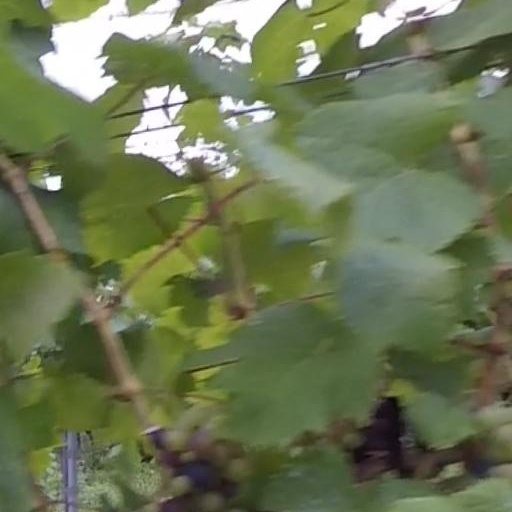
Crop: grape